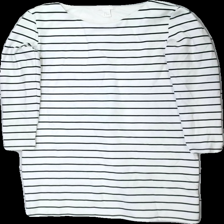
View: front
Type: Dress
Category: Ladies
Brand: H&M
Colors: White, Black
Material: 66% viskos 34% polyester
Pattern: Striped
Cut: C-collar
Size: M
Season: All
Price range: <50
Recommended usage: Reuse
Description: randig klänning